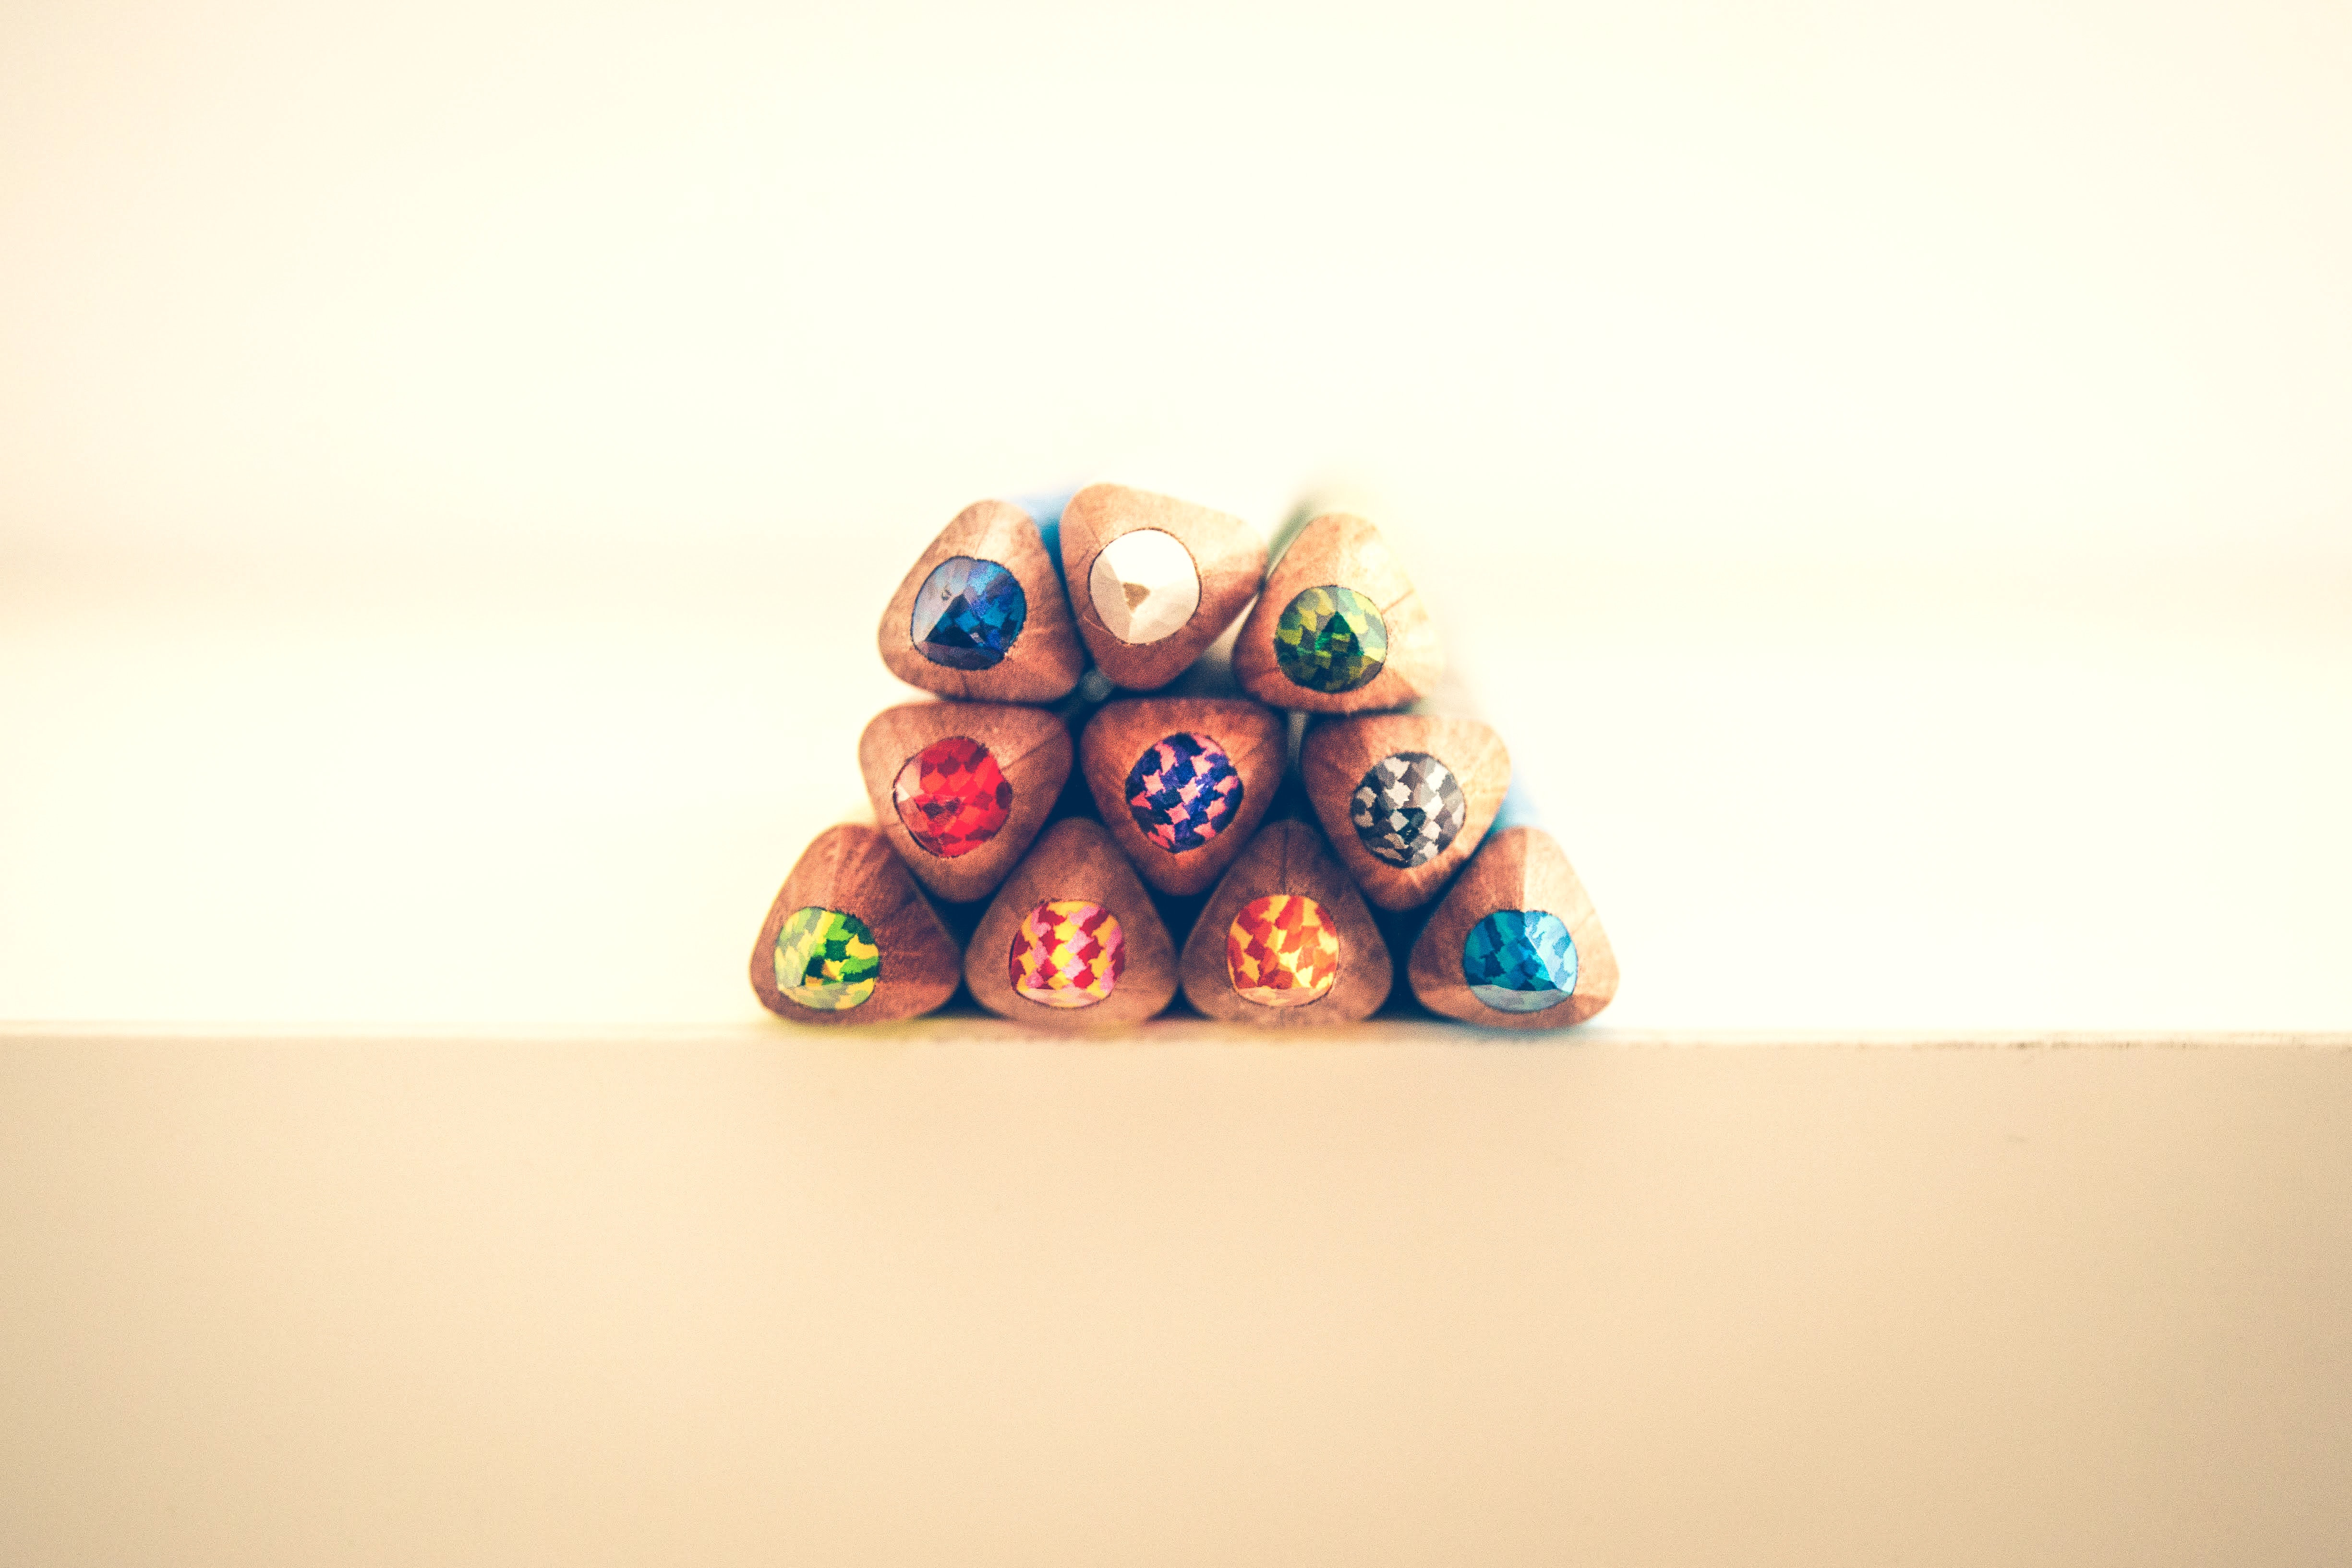
art, close up, color, colorful, colourful, design, leisure, motley, pattern, sharpened